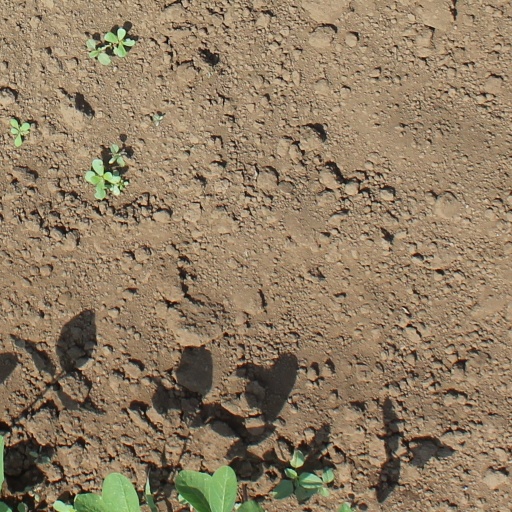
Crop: soybean